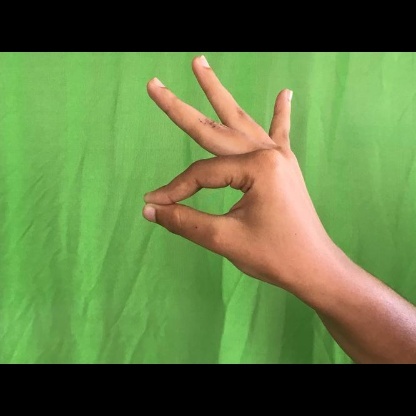
Mudra: Hamsasyam